Ara Harutyunyan

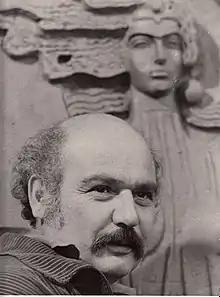

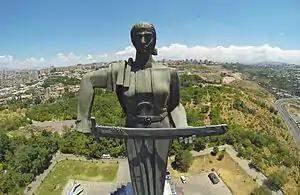
Harutyunyan's "Mother Armenia" statue

Ara Harutyunyan (March 28, 1928 – February 28, 1999) was an Armenian monumental sculptor, graphic artist, People's Artist of Armenia, corresponding member of Academy of Fine Arts of USSR and Russian Academy of Arts, professor.